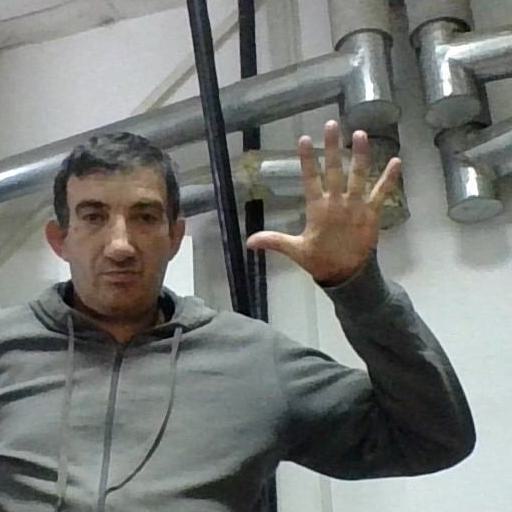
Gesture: palm